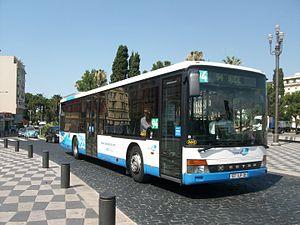
Setra S 315 NF à Nice
Bus of the Year et Coach of the Year, également connu sous les noms de International Bus of the Year et International Coach of the Year est un titre attribué aux modèles d'autobus et d'autocars sur deux ans, sur le marché européen. Le concours est organisé depuis 1989.